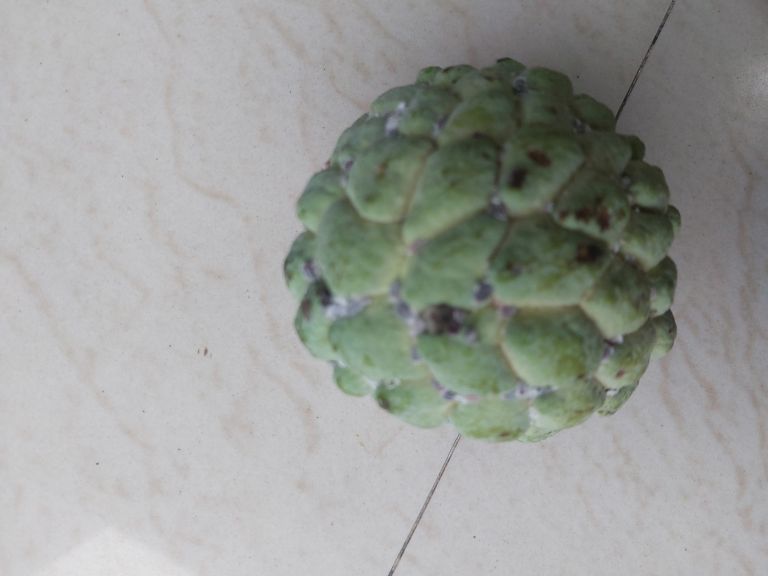
Disease label: Mealy Bug